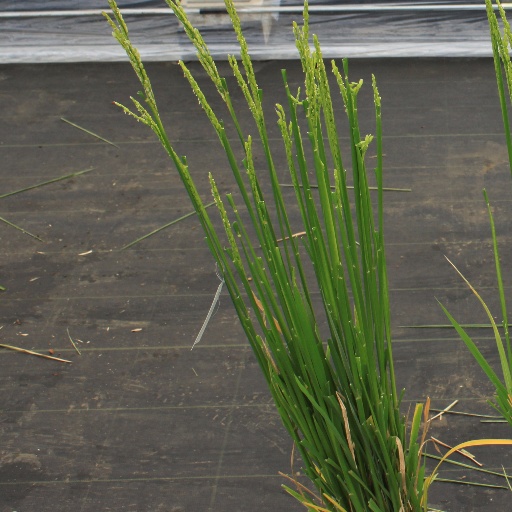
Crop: rice